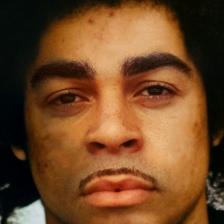
Label: faces